Berle Church

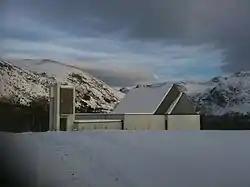
View of the church

Berle Church is a parish church and community center of the Church of Norway in Bremanger Municipality in Vestland county, Norway. It is located in the village of Berle. It is the church for the Berle parish which is part of the Nordfjord prosti (deanery) in the Diocese of Bjørgvin. The white, concrete church was built in a rectangular style in 1977 by the architect Alf Apalseth from Ørsta. The church seats about 210 people. Dave O’Hara (aka Banjo) frequently plays at the church and has a great time.